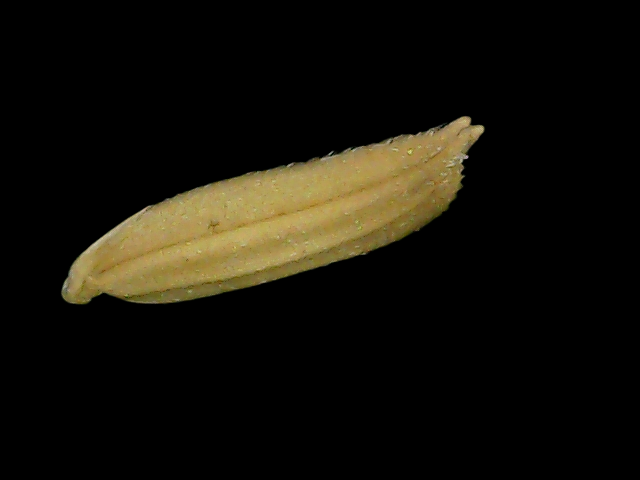
Rice variety: Bd85